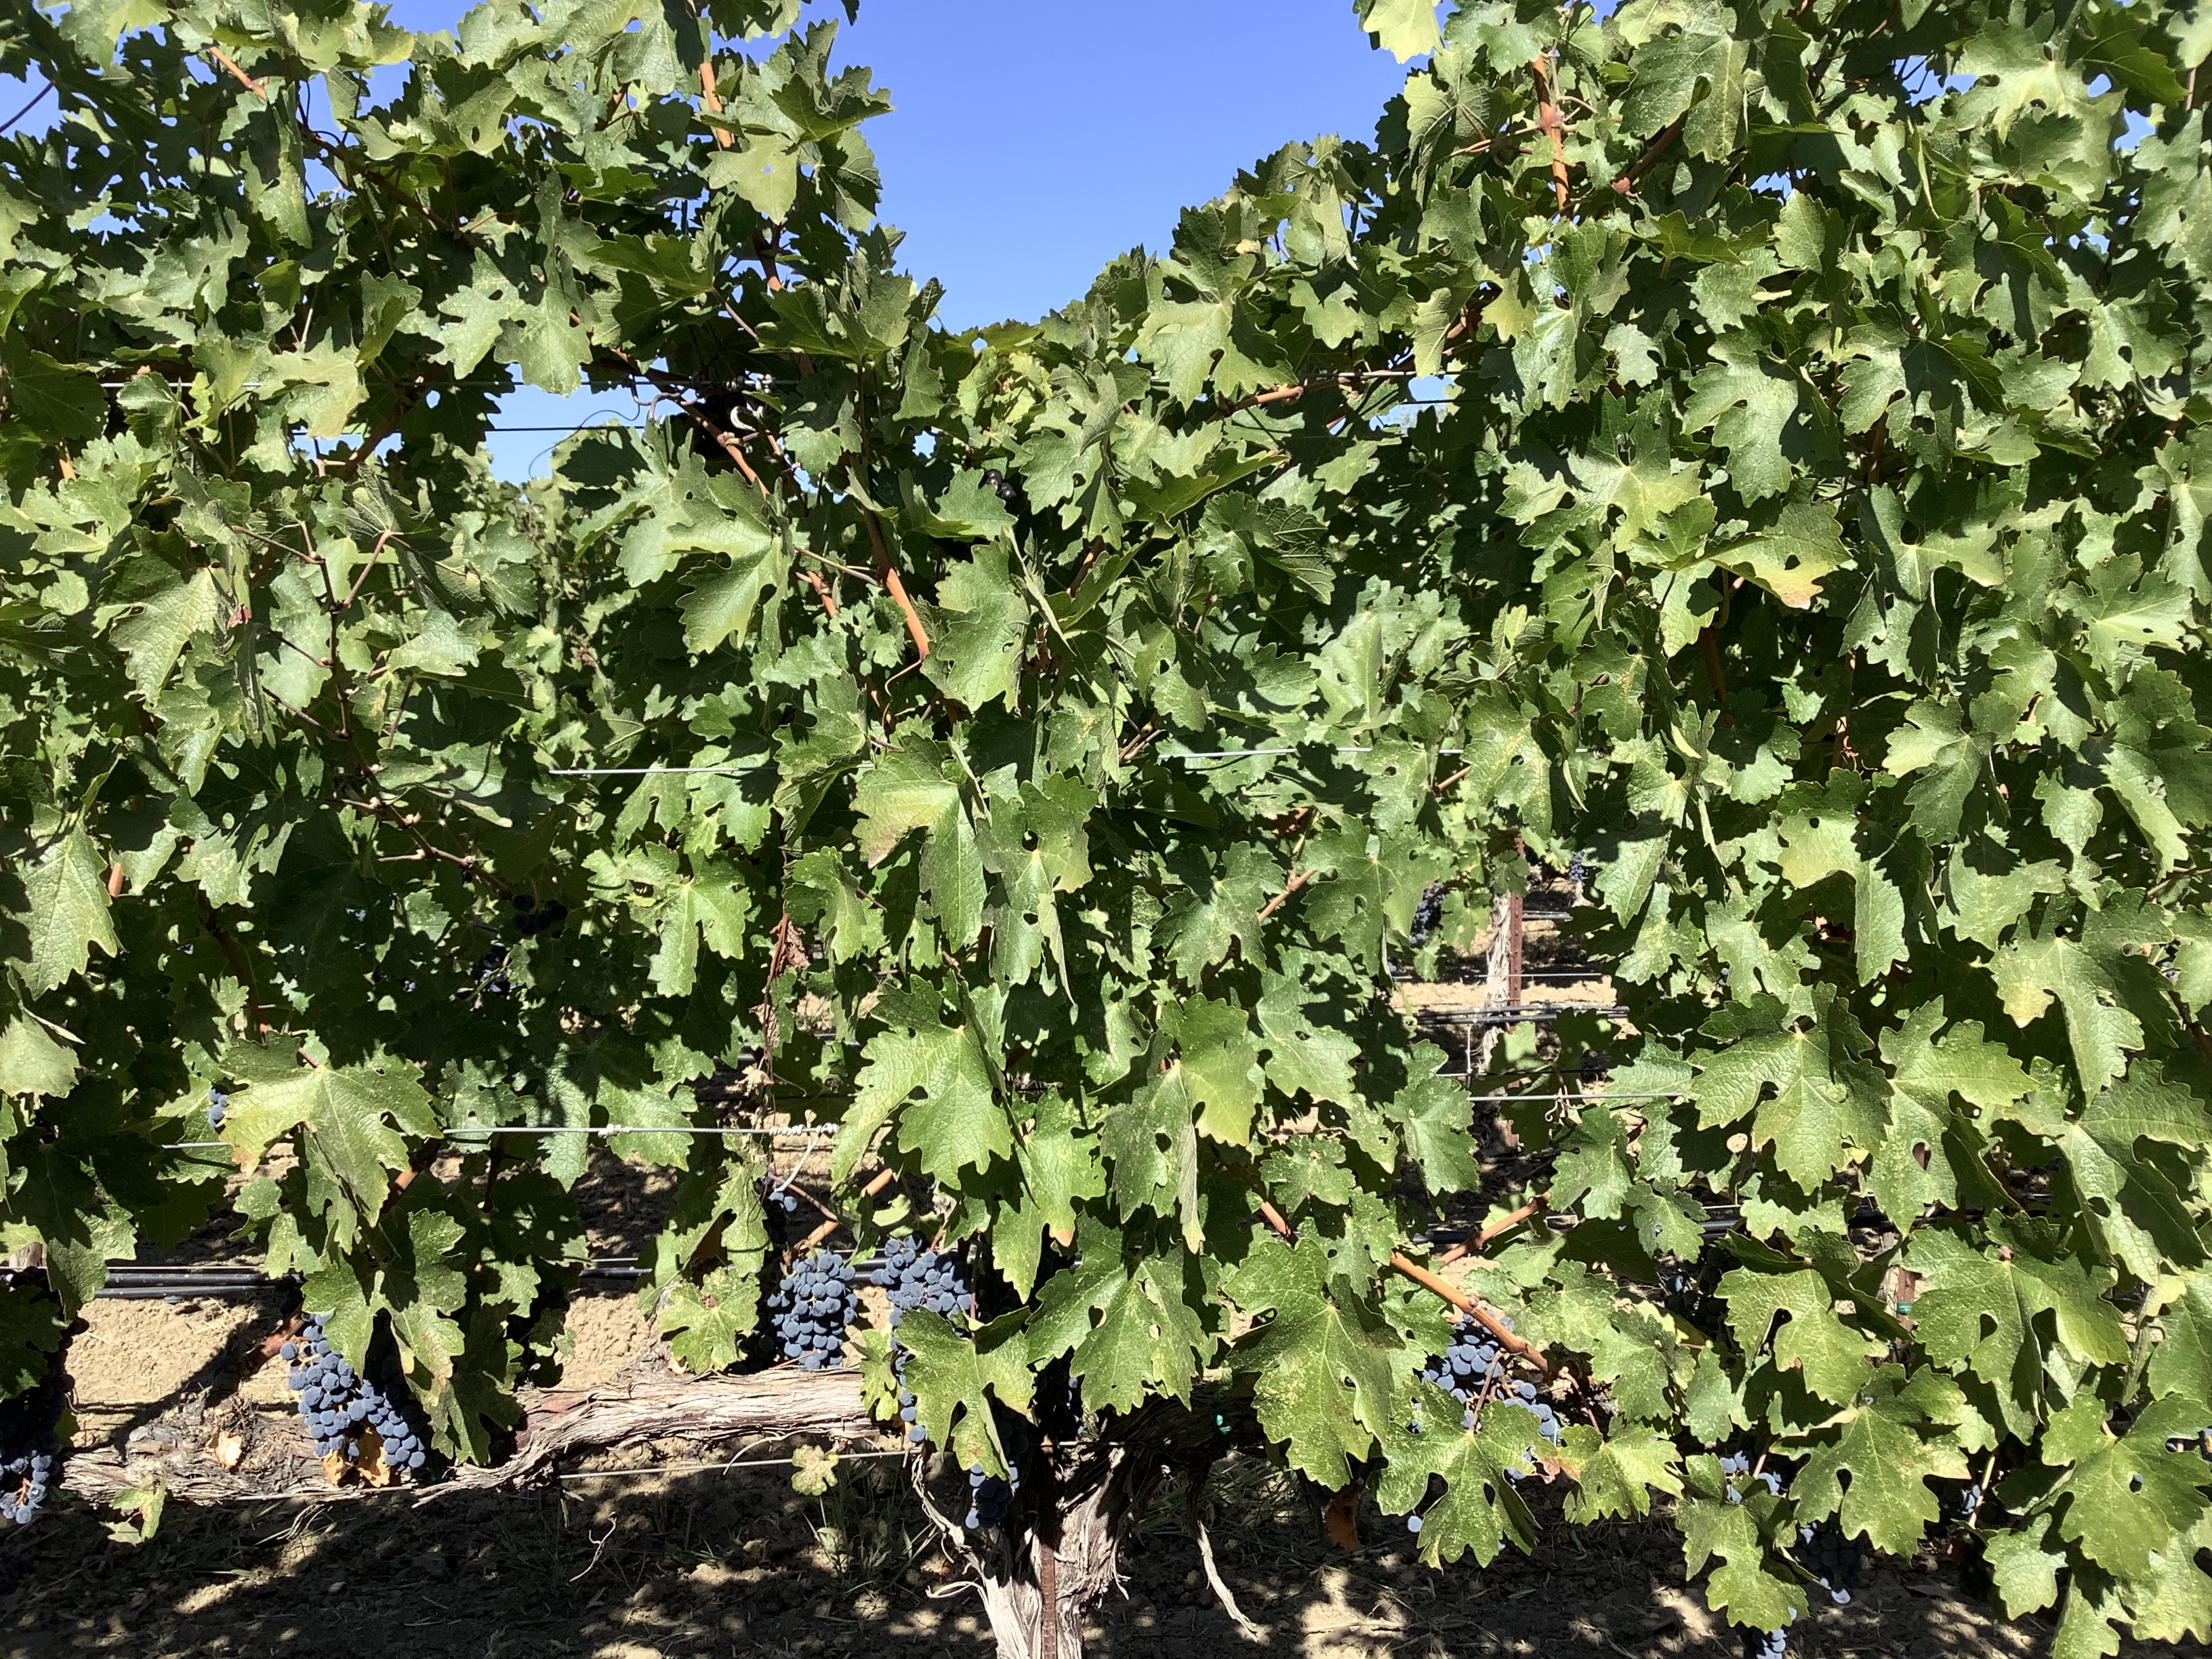
Label: No Virus